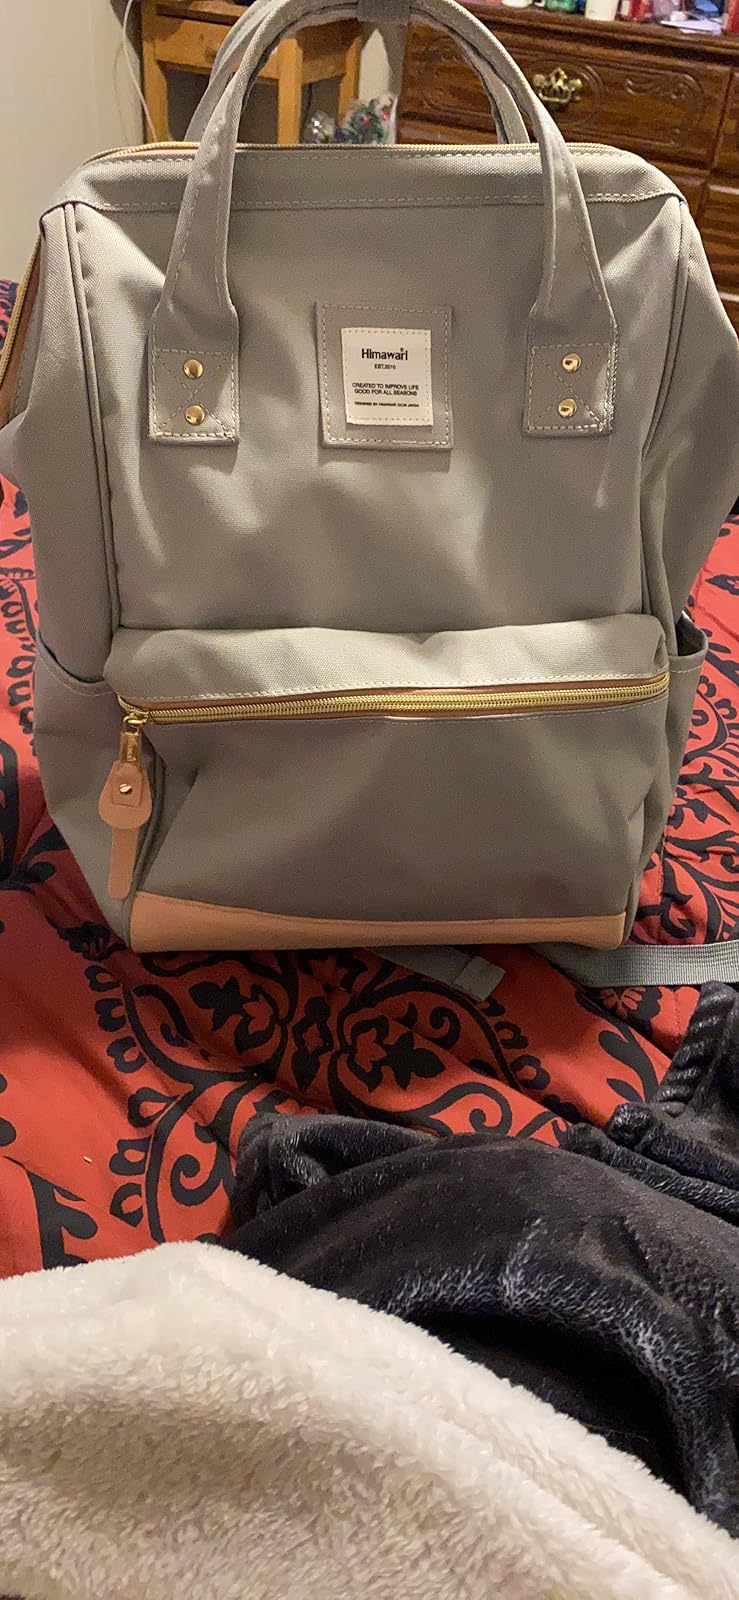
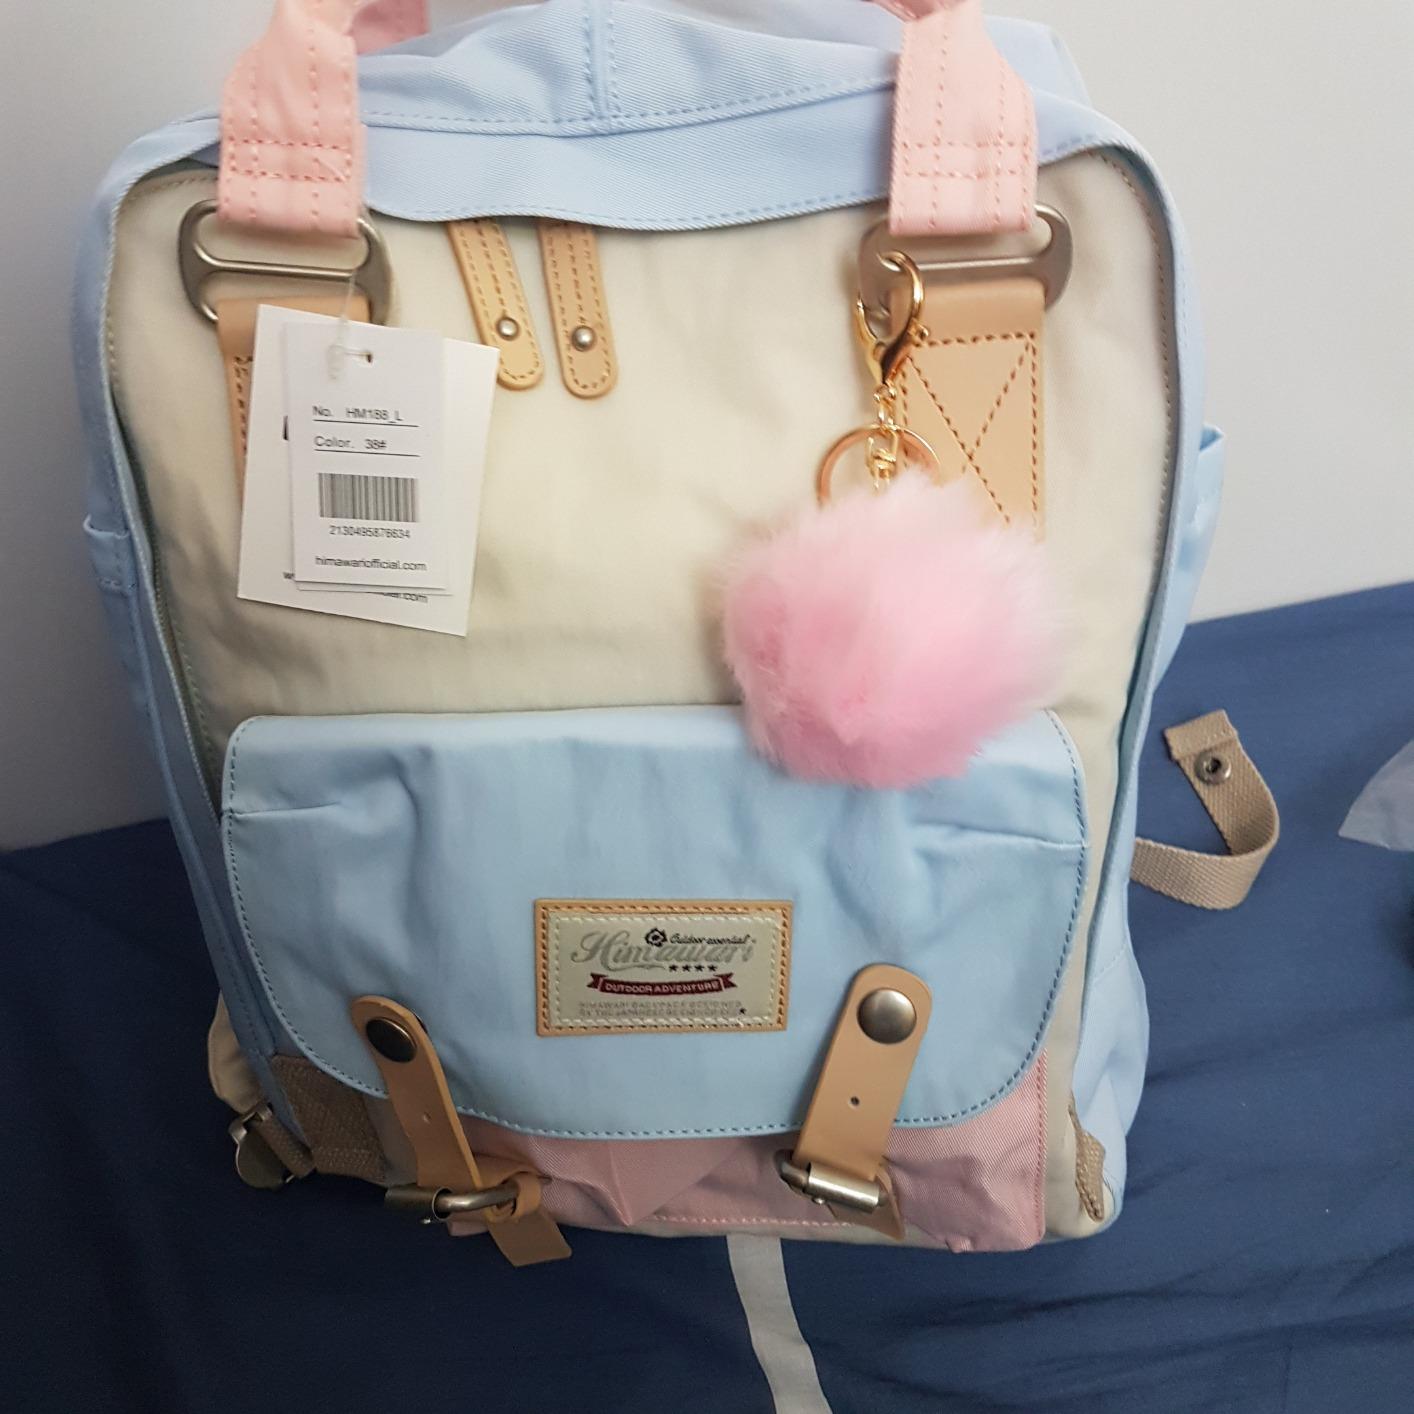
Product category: bag
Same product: no